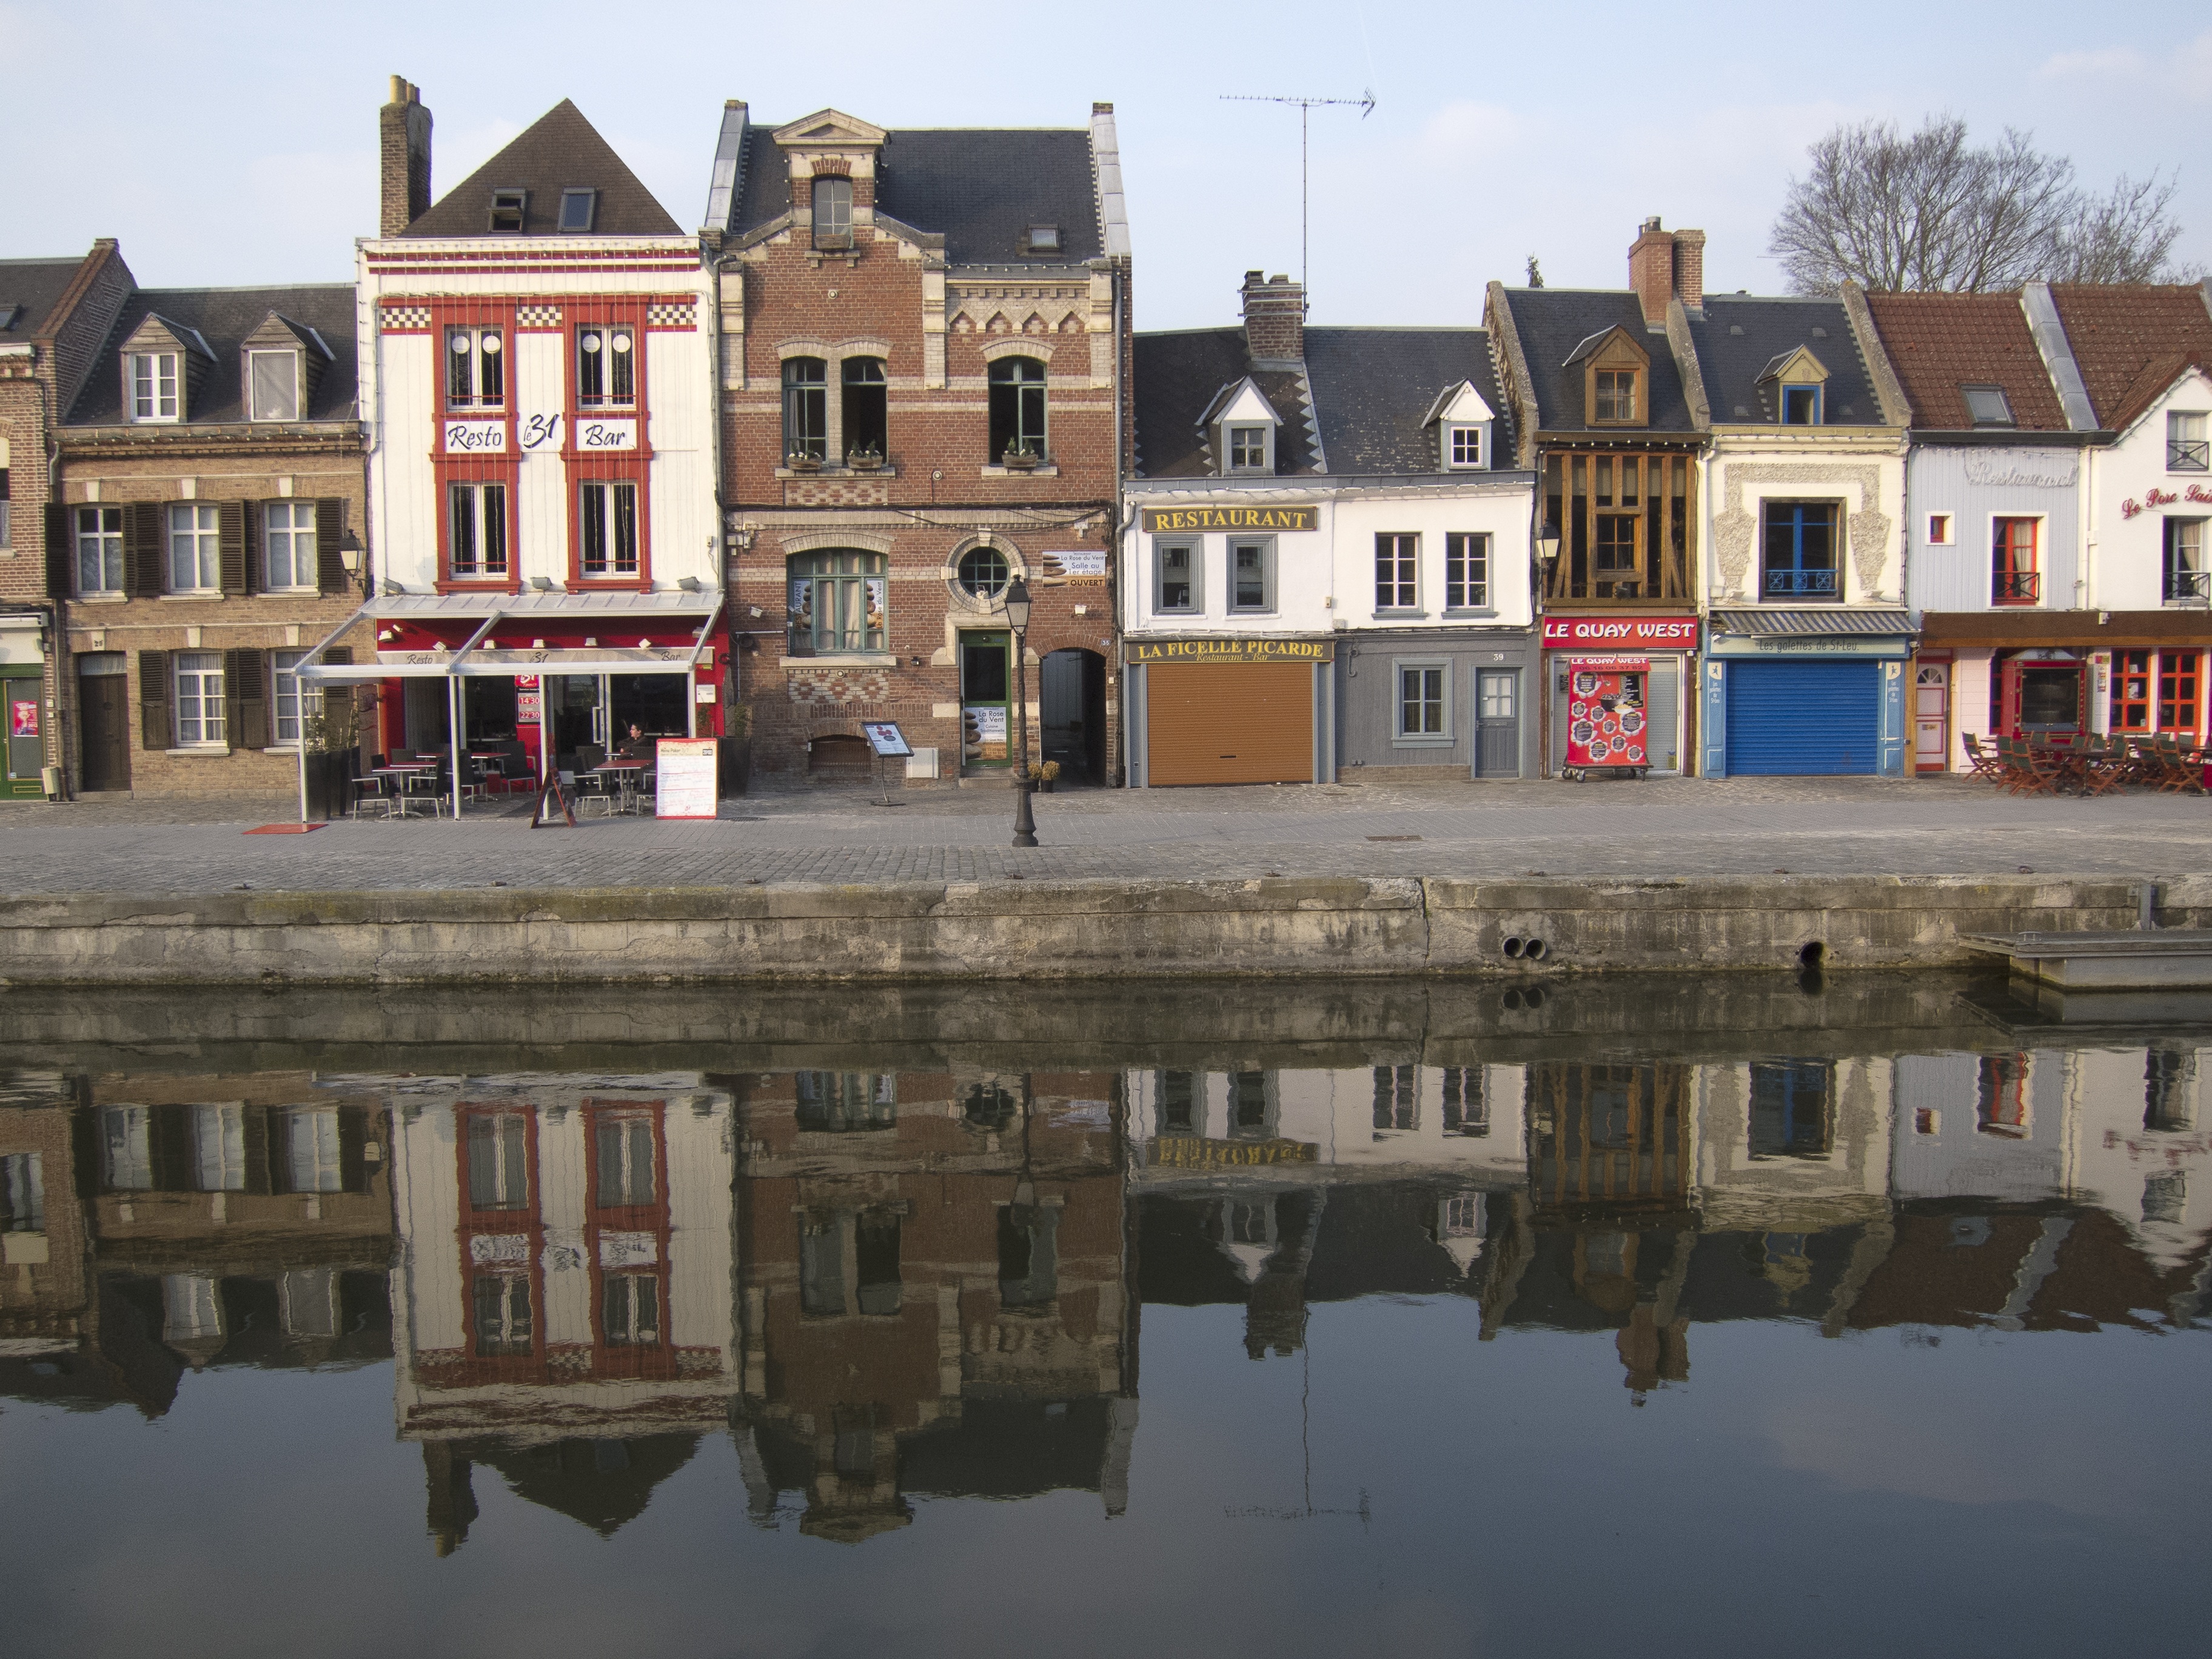
water, architecture, street, house, town, building, canal, cityscape, reflection, facade, waterway, old house, district, channel, heritage, estate, wharf, old houses